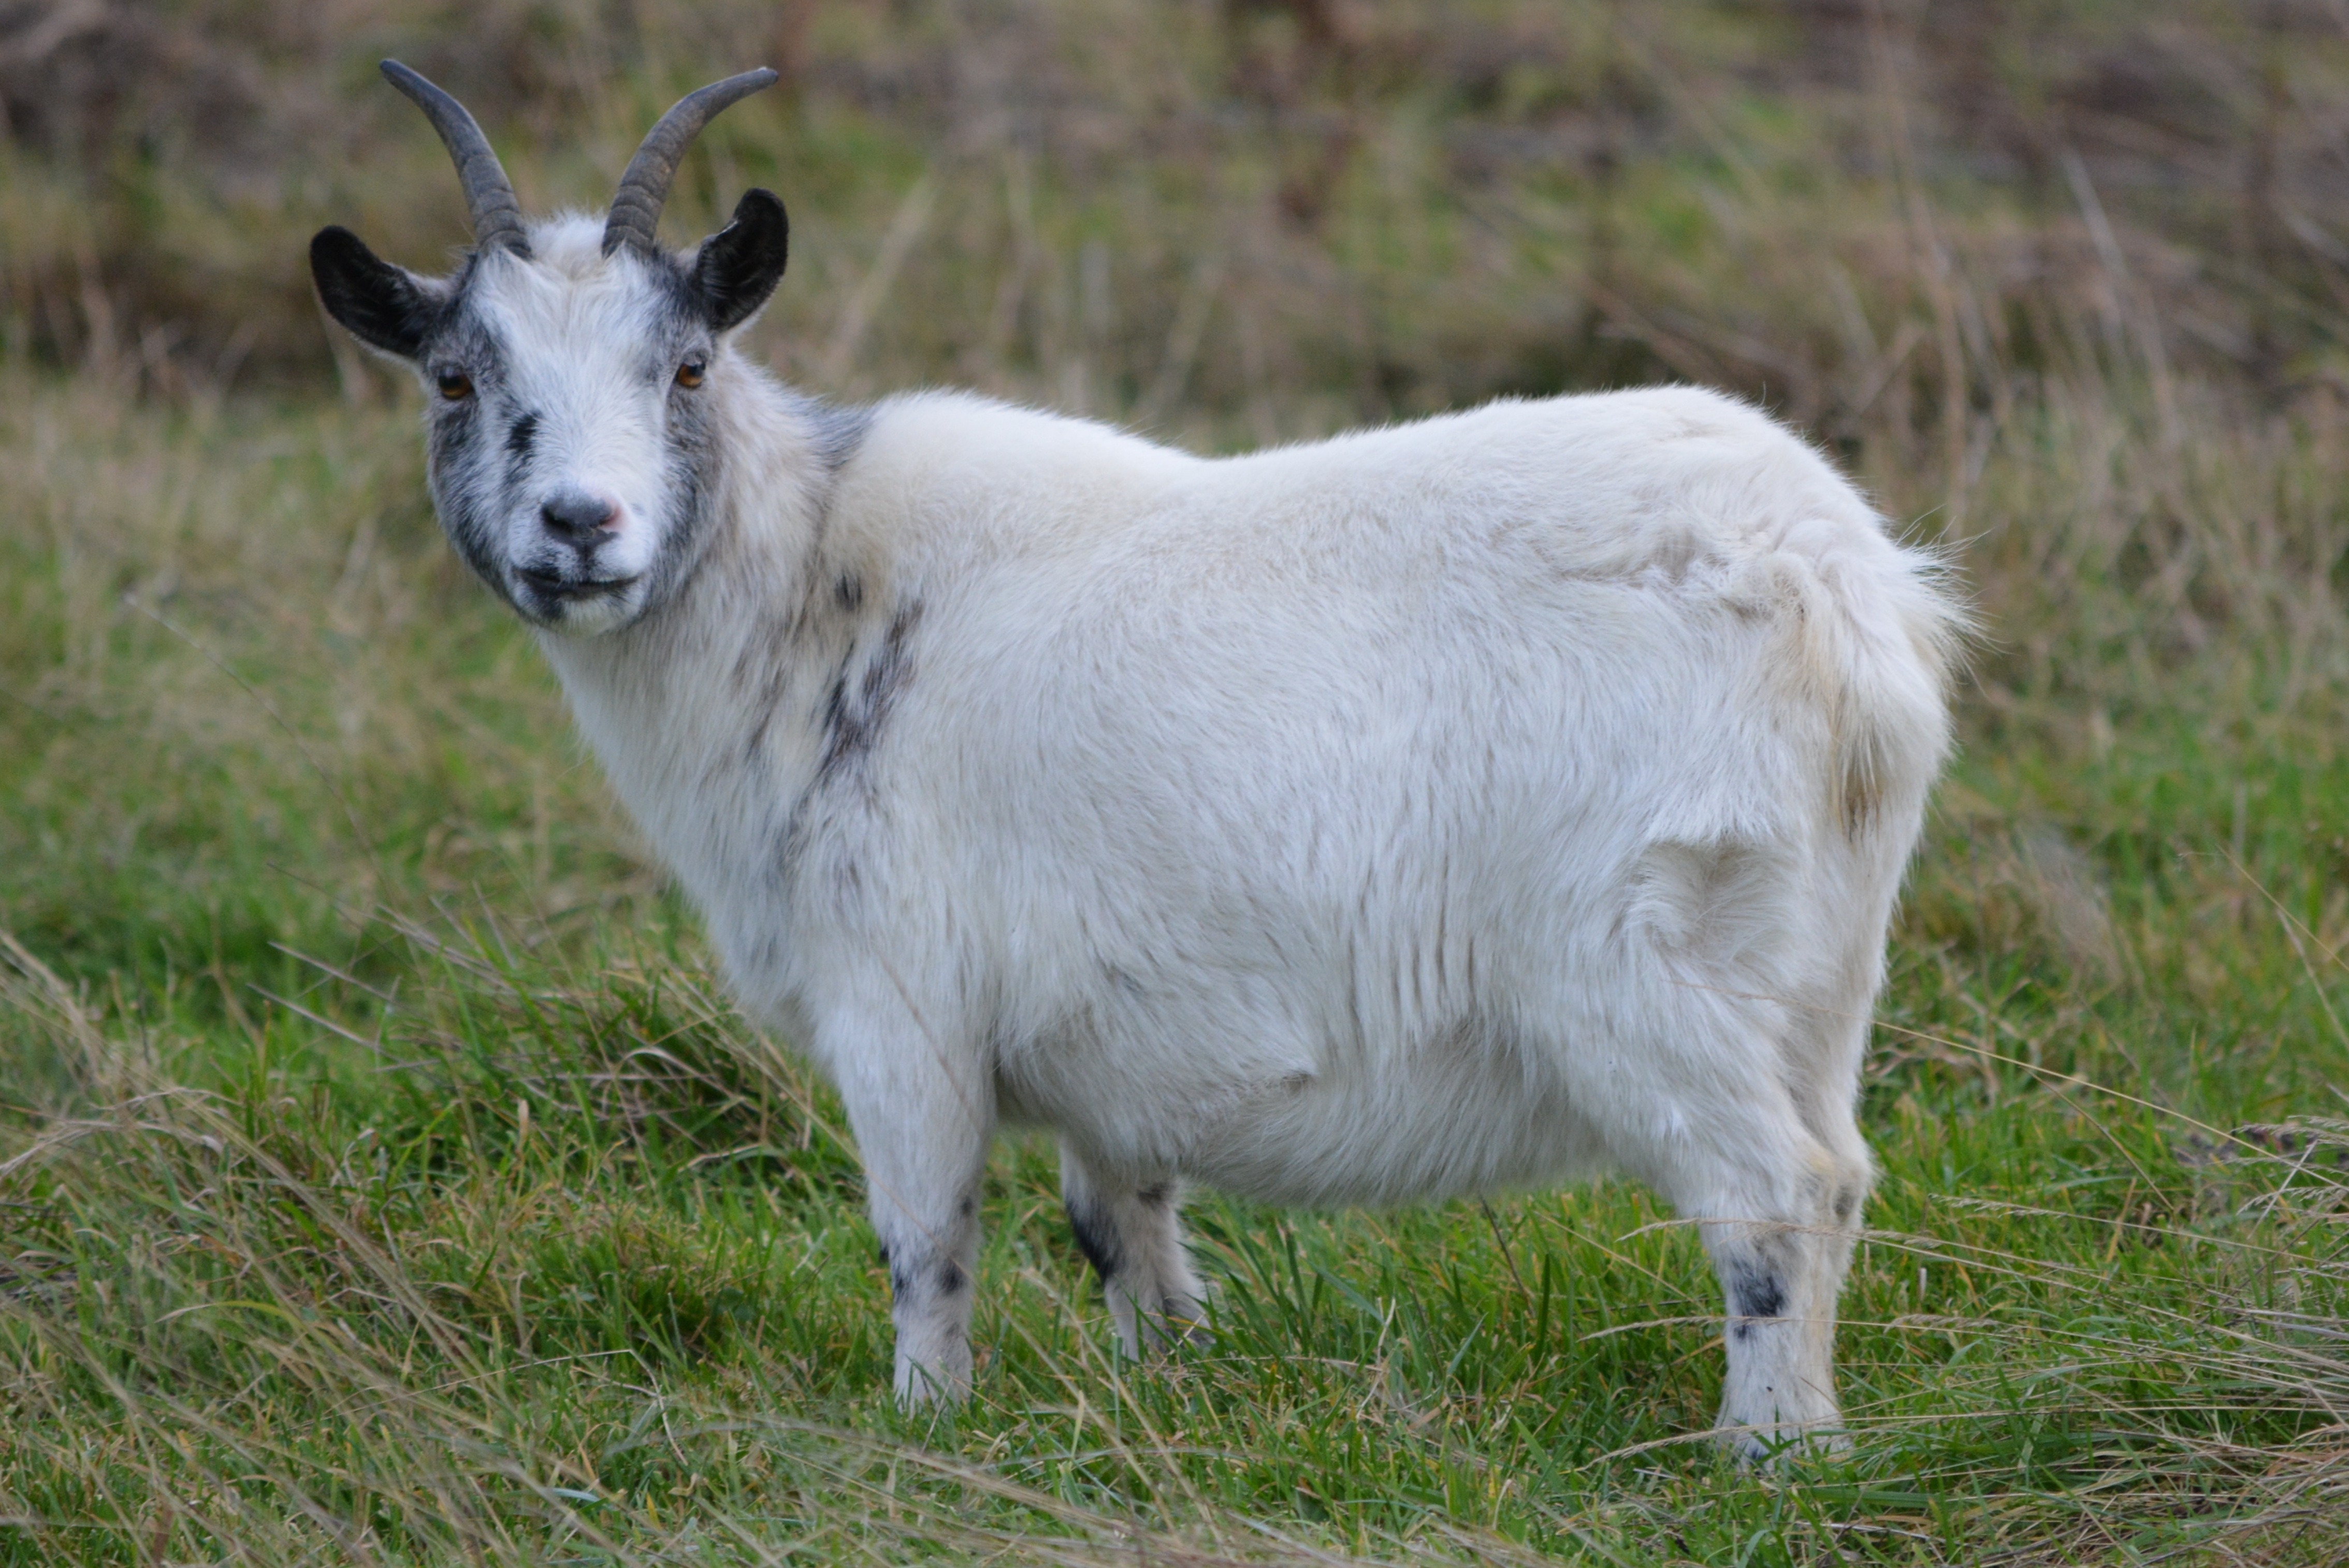
meadow, animal, goat, horn, herd, pasture, grazing, sheep, mammal, fauna, mountain goat, goats, grassland, vertebrate, sheeps, cow goat family